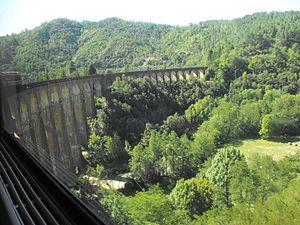
Sur le viaduc de Chamborigaud sur le Luech. Chamborigaud est immédiatement à droite de la photo. On entrevoit le Luech sous le viaduc, à peu près au niveau de la tête de train (qui se trouve donc encore sur le territoire de la commune de Chambon, Chamborigaud ne commençant que sur la rive sud du Luech).
Chambon est une commune française située dans le département du Gard, en région Occitanie, dans la région naturelle des Cévennes.
Chamborigaud est une commune française située dans le département du Gard en région Occitanie, proche du Mont Lozère dans le sud-est du Massif central.